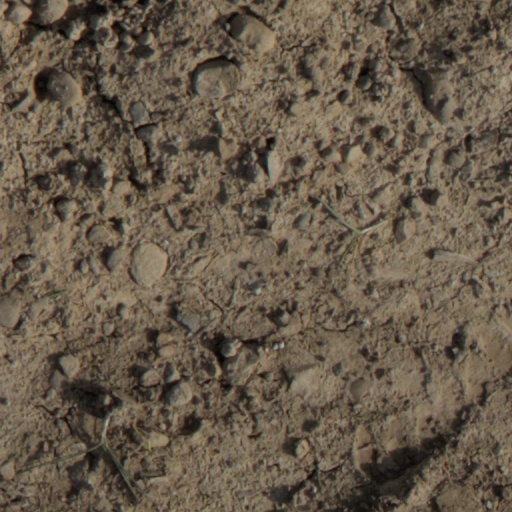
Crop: wheat